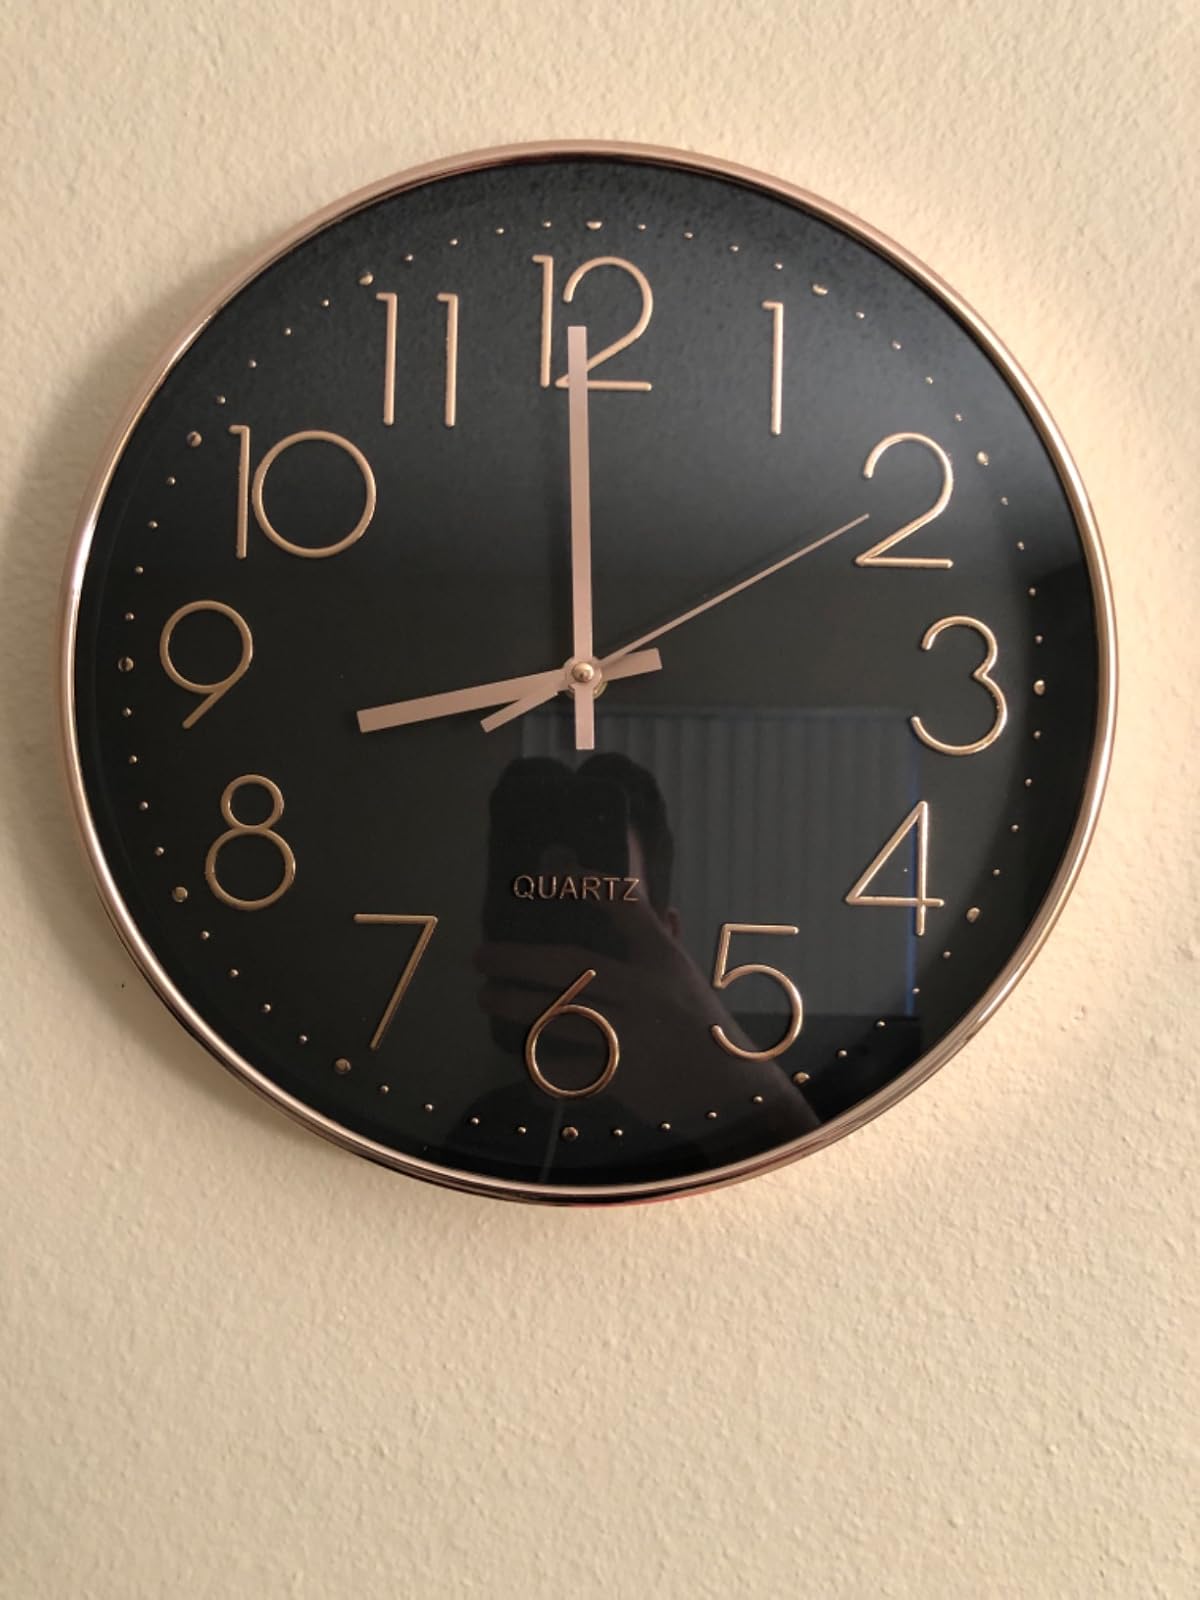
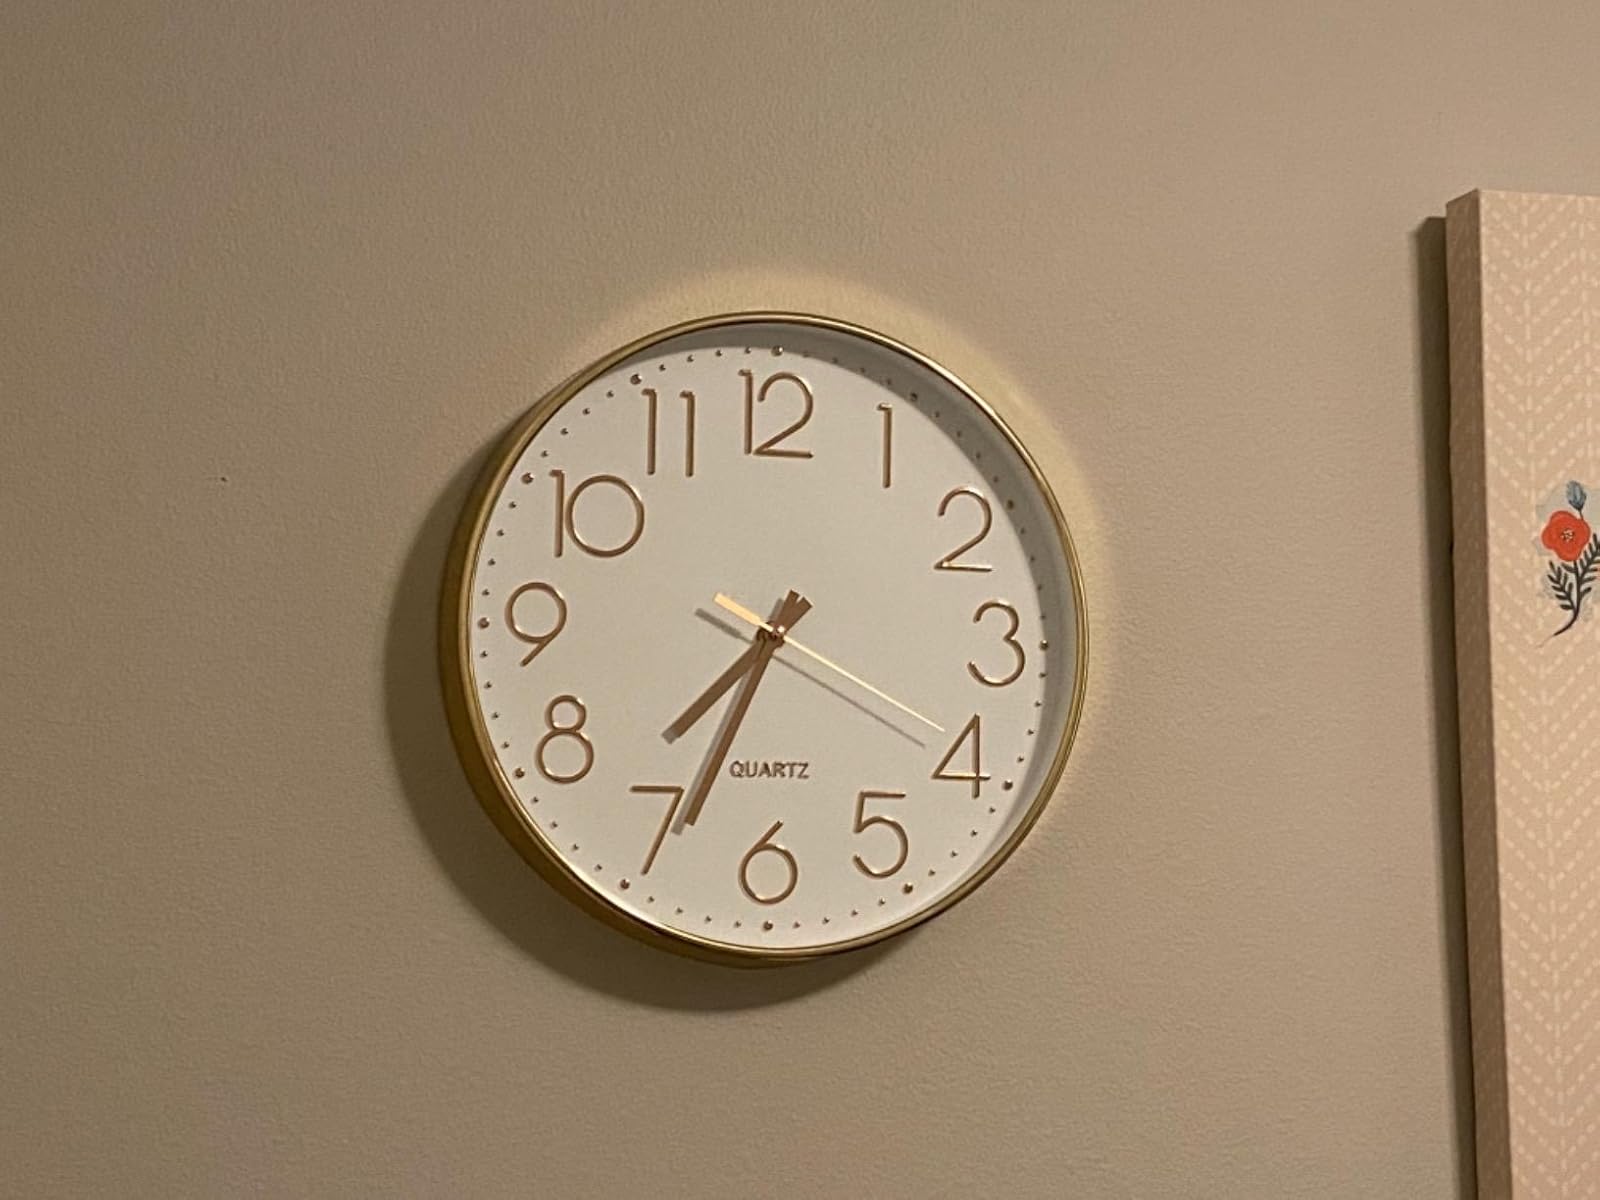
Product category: clock
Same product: no